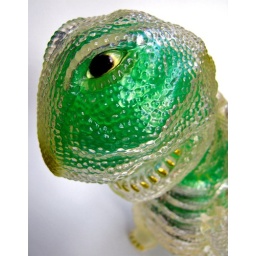
Anraku-Ansaku Gogamezilla. Clear vinyl with clear green guts and skull. Made in Japan.